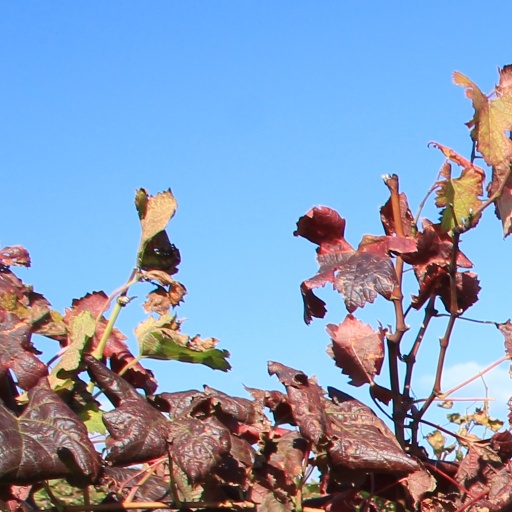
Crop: grape